Diocese of Down and Dromore

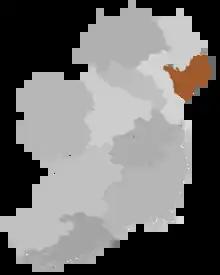
Diocese Highlighted

When the Church in England broke communion with the Catholic Church, the Church of England was established by the state as the established church. Later, by decree of the Irish Parliament, a similar new body became the state church in the Kingdom of Ireland. The English-speaking minority mostly adhered to the Church of Ireland or to Presbyterianism. On the death of Archbishop Trench of Tuam in 1839, the Province of Tuam was united to Armagh. Over the centuries, numerous dioceses were merged, in view of declining membership. Until 1944, the dioceses of Down and Dromore were part of the United Dioceses of Down, Connor and Dromore. In 1944, the Diocese of Connor gained a separate existence under its own bishop. It is for this reason that the united diocese has three cathedrals.